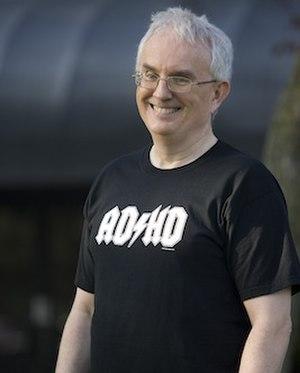
Rick Green est un scénariste, acteur, réalisateur et producteur canadien né le 4 novembre 1953 à Toronto. Il est animateur pour l'émission The Red Green Show.